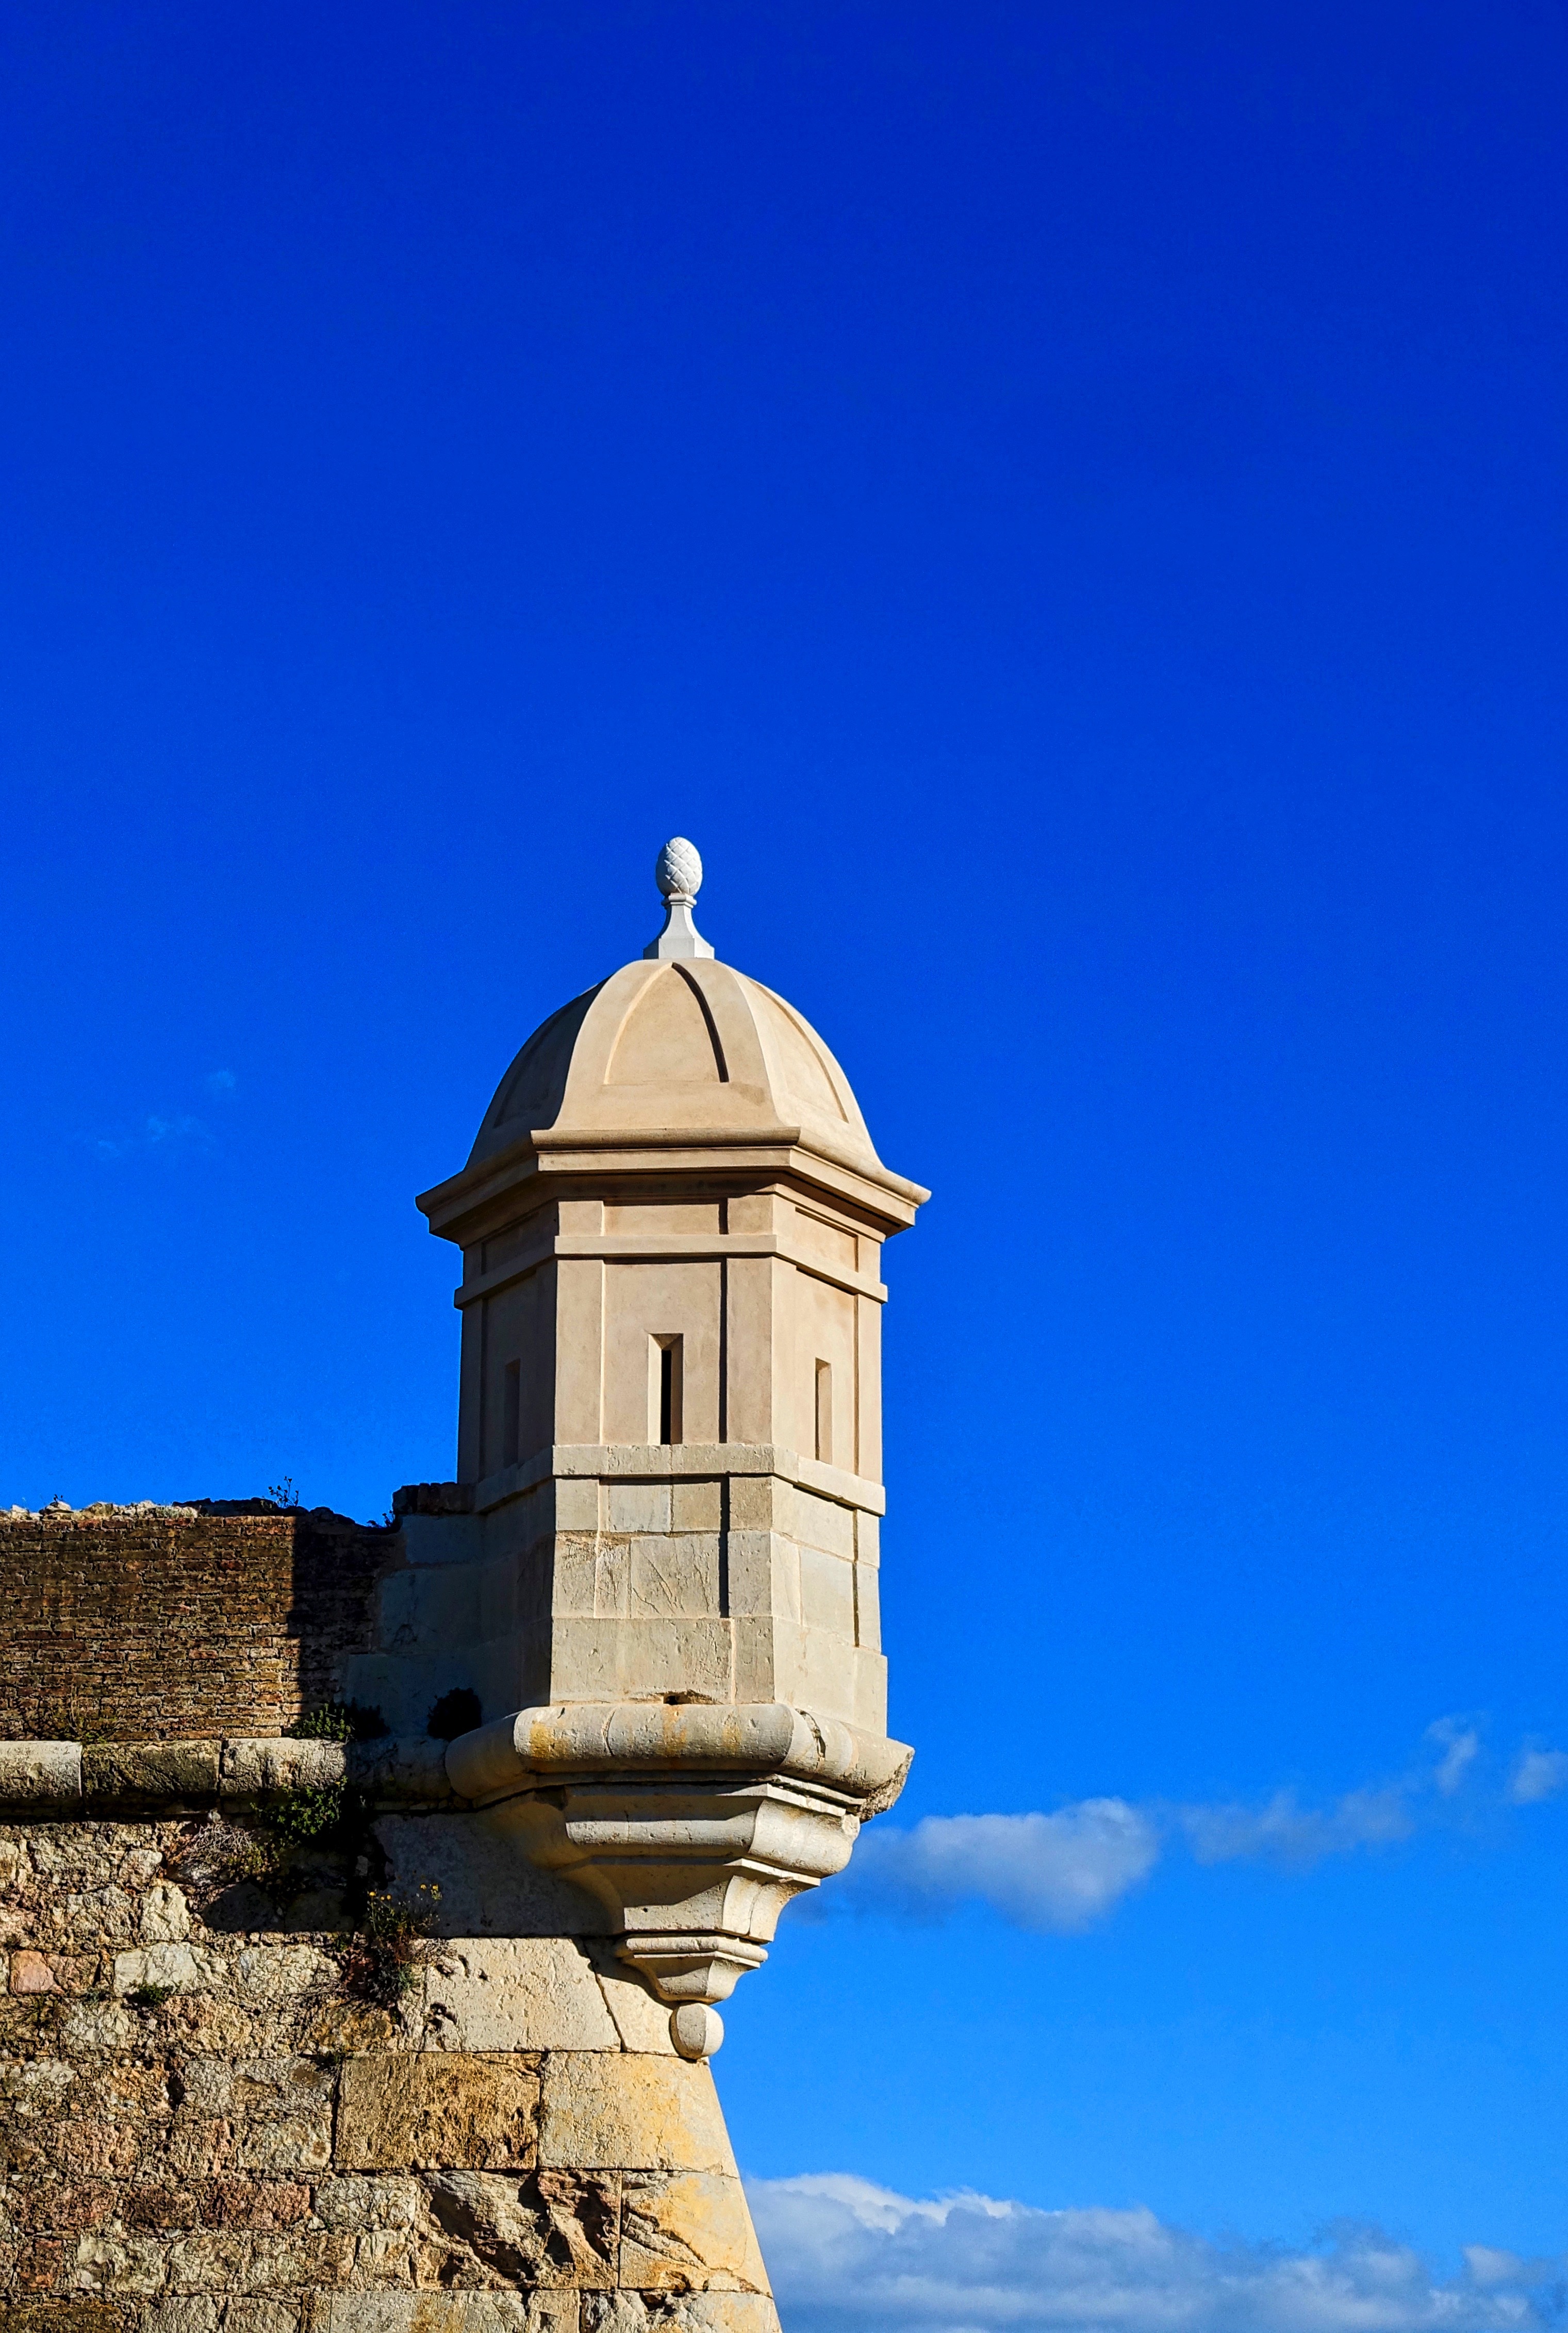
architecture, sky, window, building, palace, stone, tower, landmark, blue, church, fortification, place of worship, bell tower, fortress, stronghold, steeple, historical, turret, defense, citadel